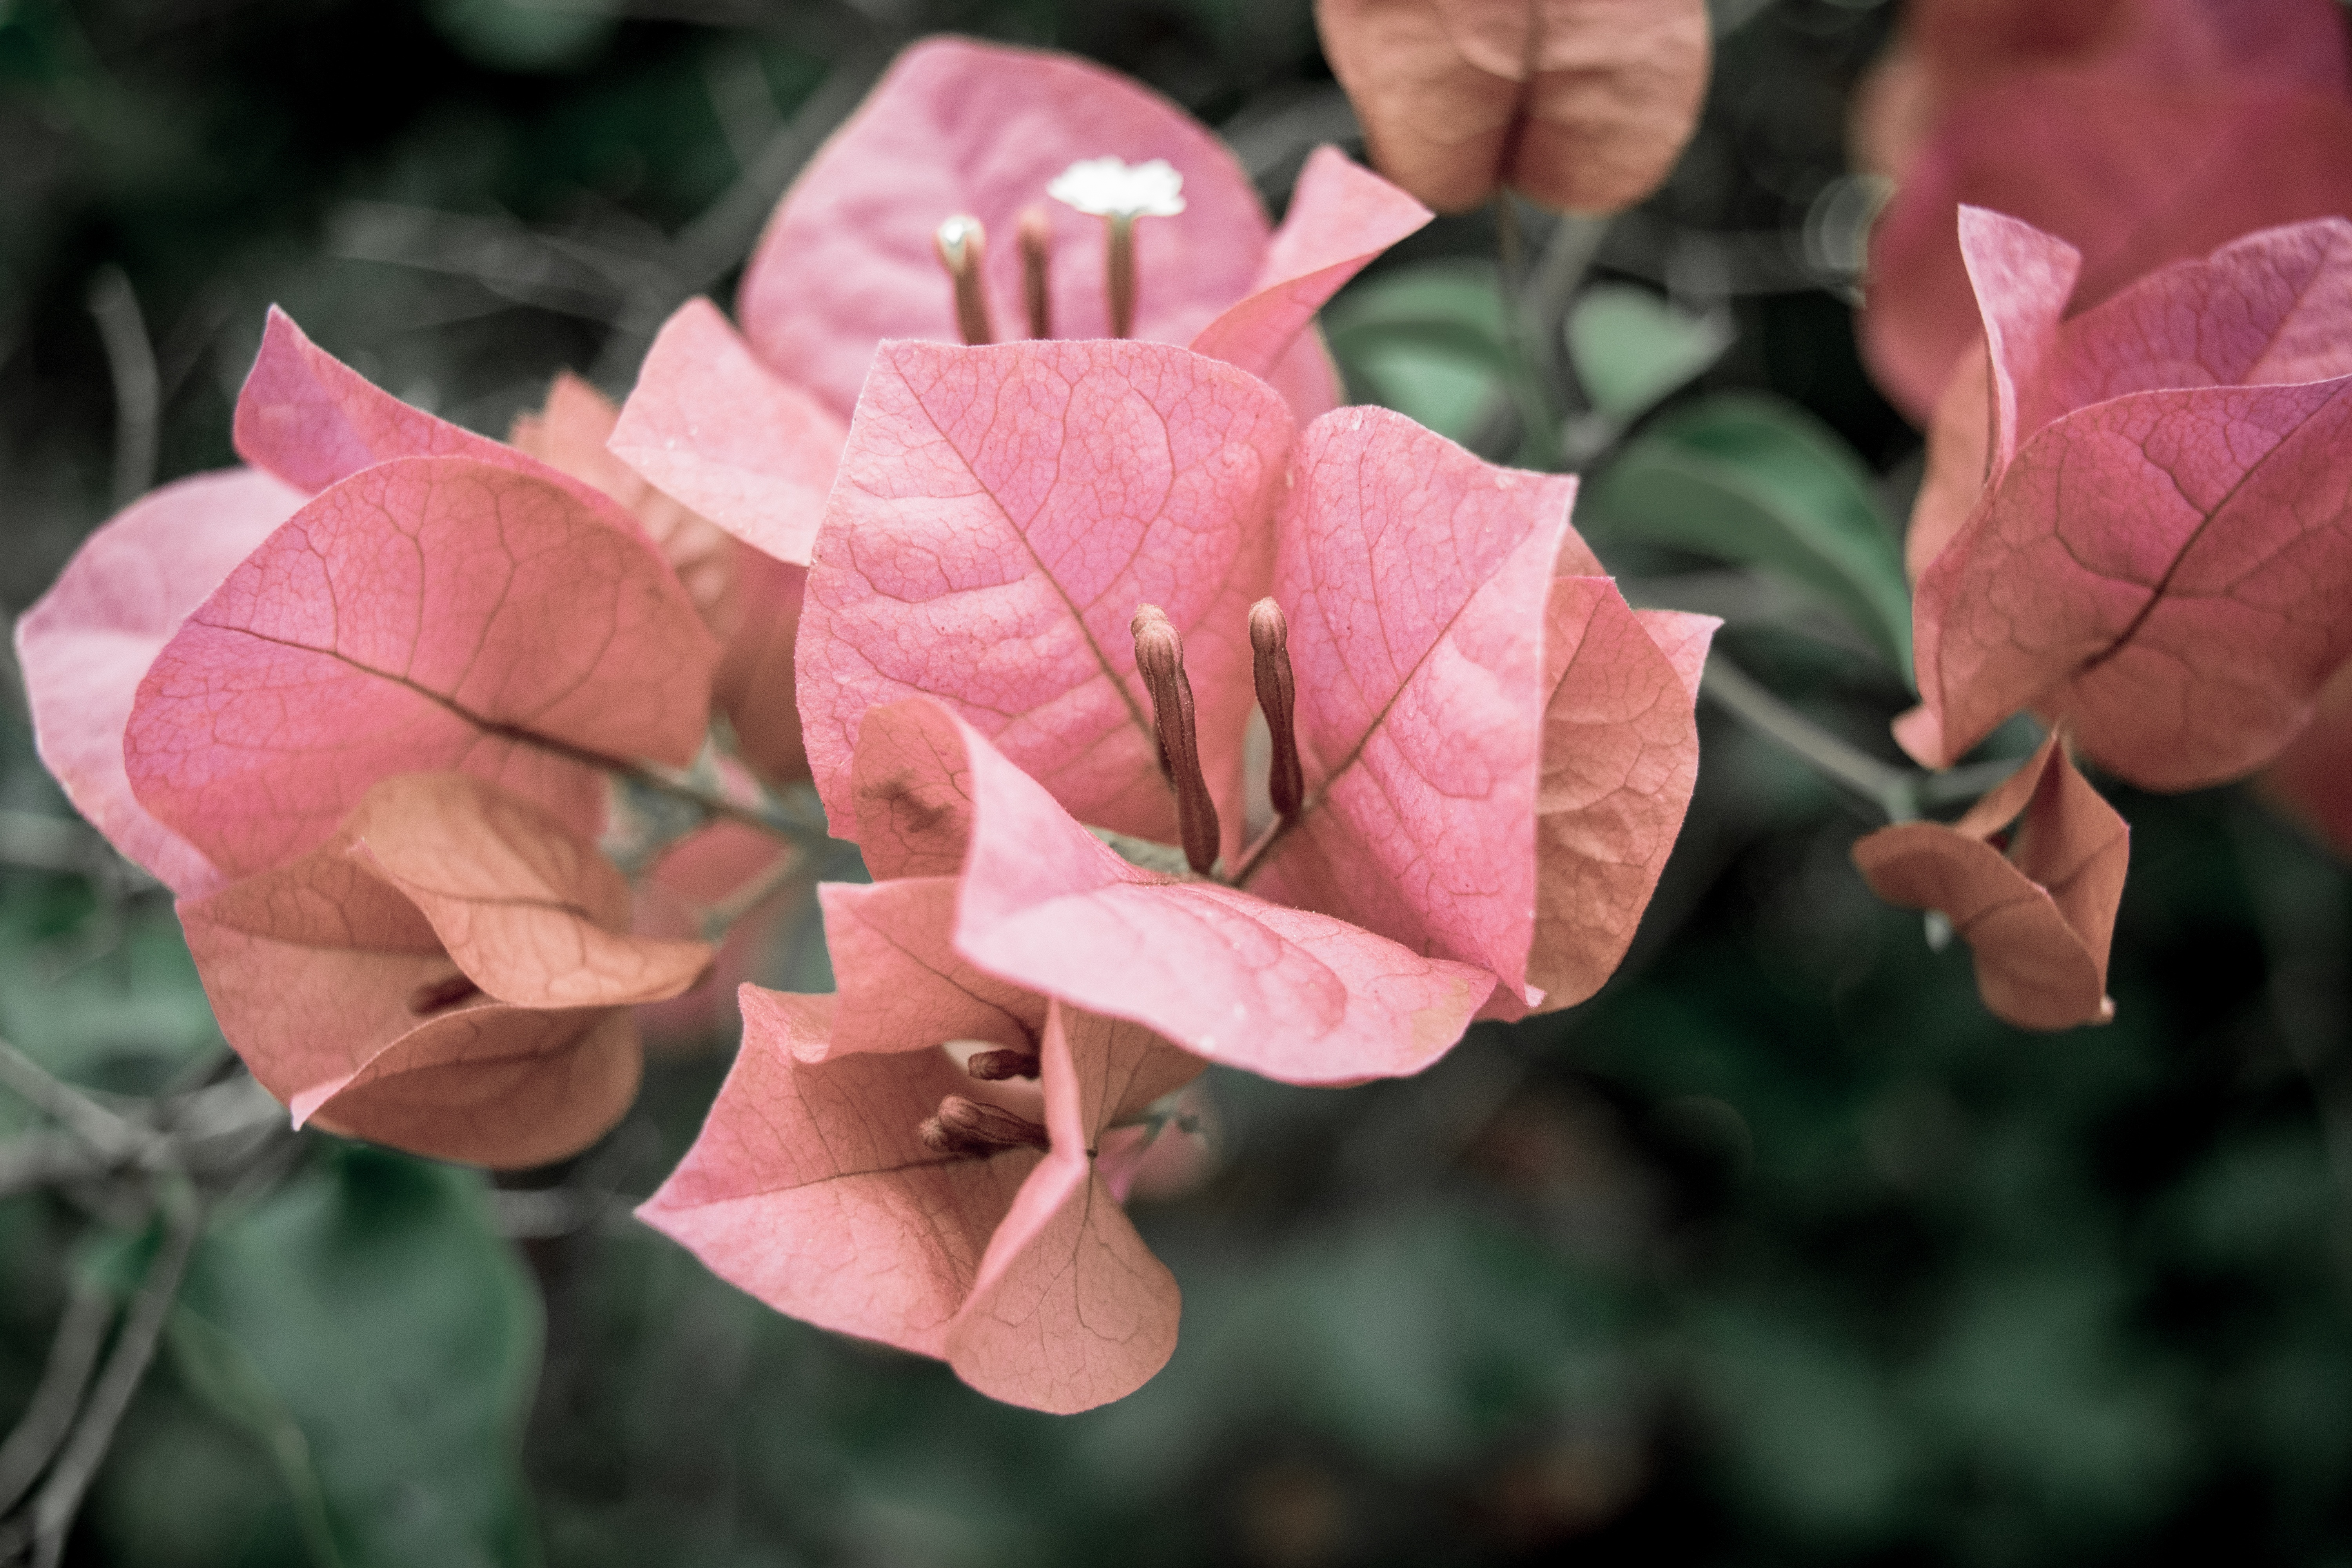
nature, blossom, plant, photography, leaf, flower, petal, bush, rose, botany, garden, pink, flora, close up, leaves, outdoors, shrub, bougainvillea, macro photography, thorny, flowering plant, garden roses, rose family, land plant